Sancti Spiritu (Argentina)

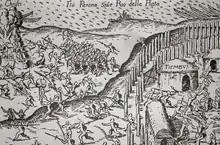
Destruction of the Sancti Spiritu fort

Cabot sent three groups of scouts to the west, to seek more information about the White King, but then left the fort without waiting for their return. However, Cabot returned to the fort almost immediately, as he learned that the indigenous peoples in Paraguay and around the fort had become hostile to the Spaniards and had organized a rebellion against them. Cabot and Moguer returned to the fort, where Gregorio Caro had relaxed military discipline. They ordered him to kill a hundred Amerindians as a deterrent, and Cabot abused the cacique Yaguari. The measures were not effective, and the Amerindians became more hostile. Military discipline was still relaxed, despite the return of Cabot.